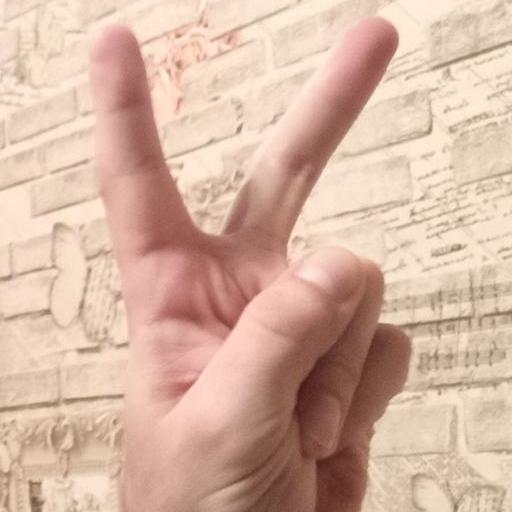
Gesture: peace